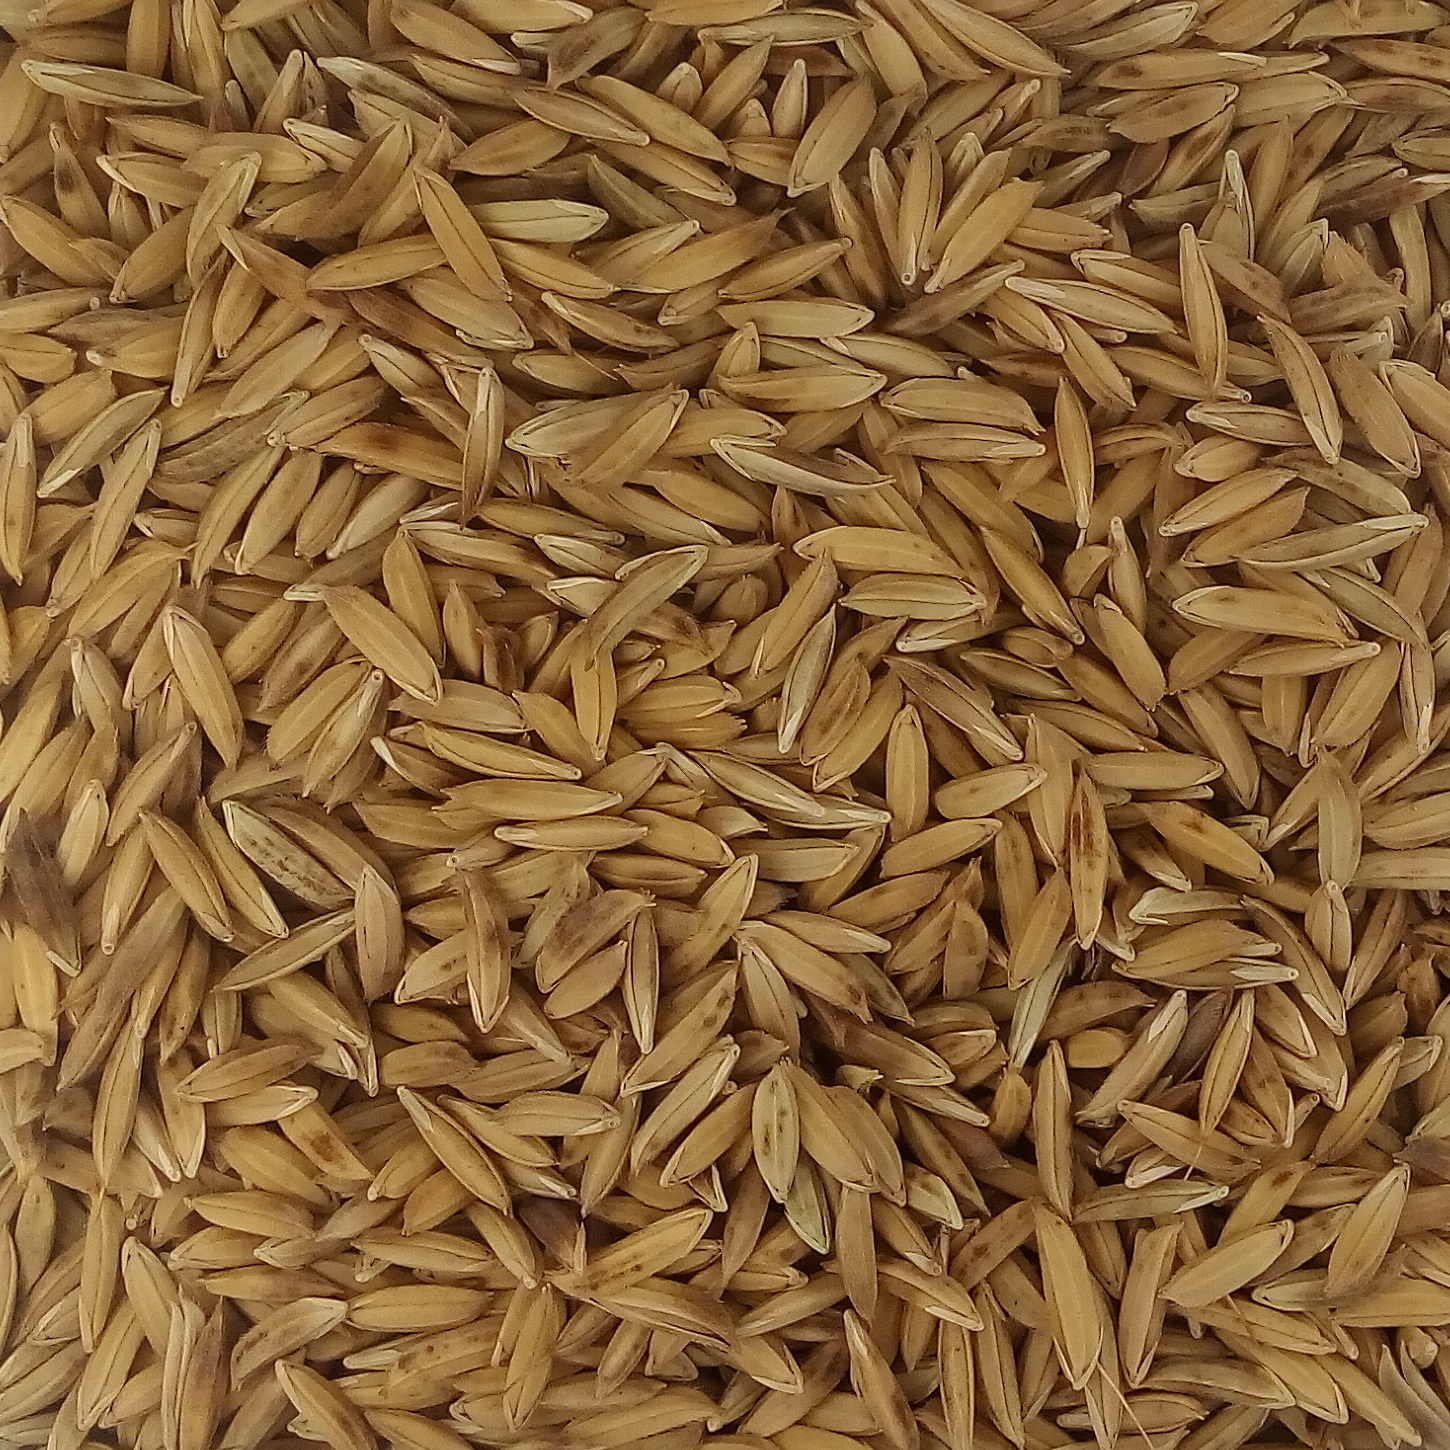
Rice seed variety: BAS_370